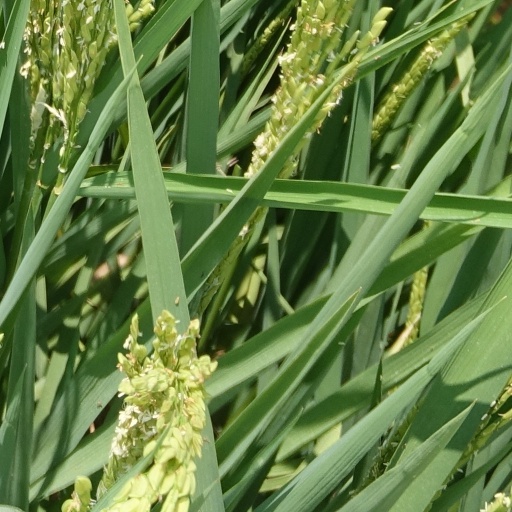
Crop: rice